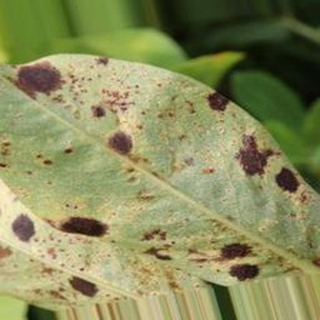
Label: groundnut_rust